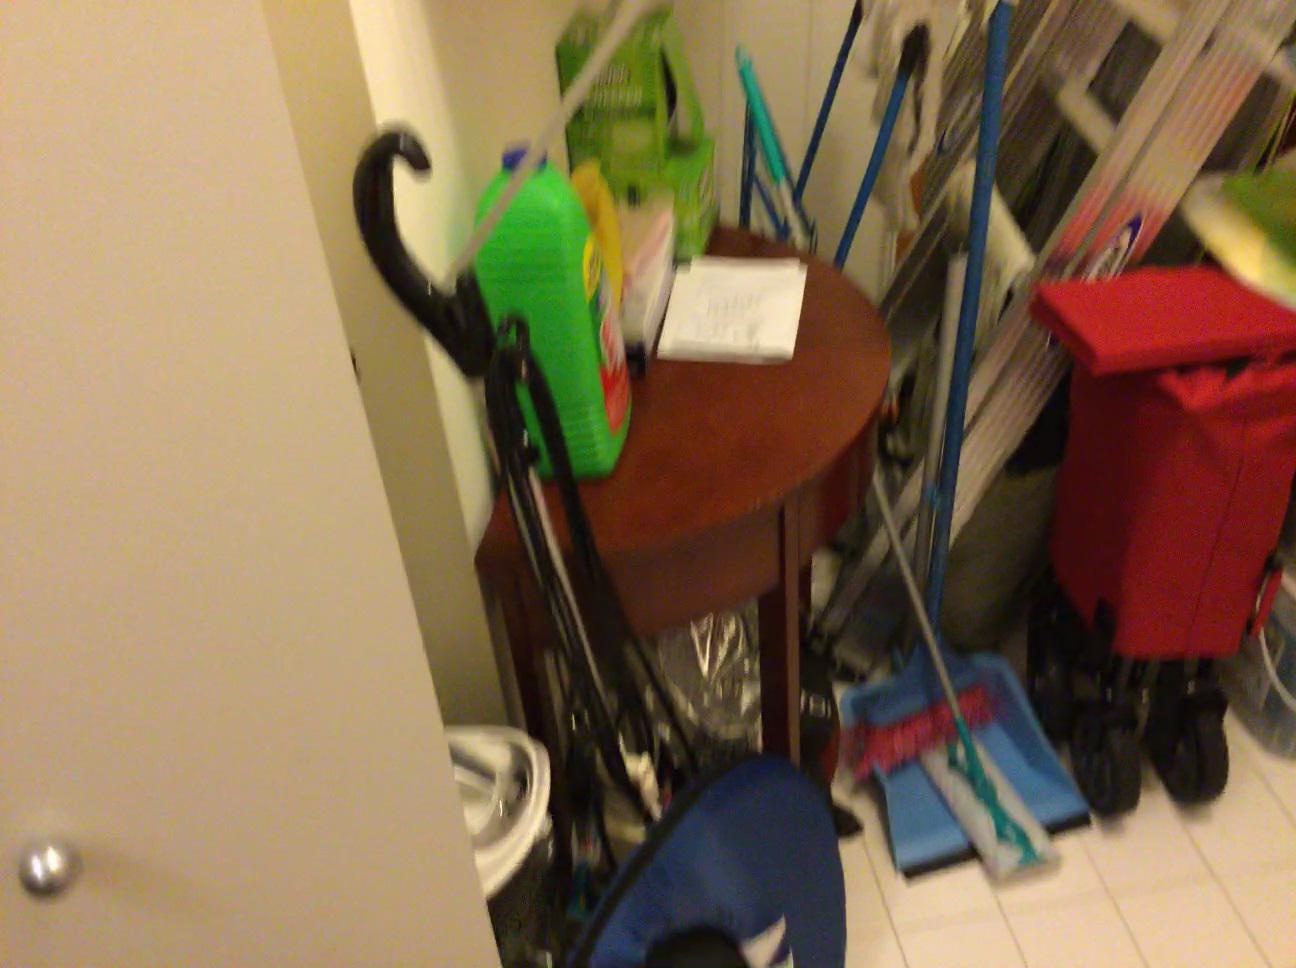
Question: In the image, there is the table. Pinpoint several points within the vacant space situated right of the table from the camera's perspective. Your final answer should be formatted as a list of tuples, i.e. [(x1, y1), ...], where each tuple contains the x and y coordinates of a point satisfying the conditions above. The coordinates should be between 0 and 1, indicating the normalized pixel locations of the points.
Answer: [(0.763, 0.999), (0.821, 0.987), (0.878, 0.973), (0.935, 0.961), (0.742, 0.929), (0.797, 0.917), (0.852, 0.905), (0.906, 0.894), (0.723, 0.866), (0.775, 0.854)]